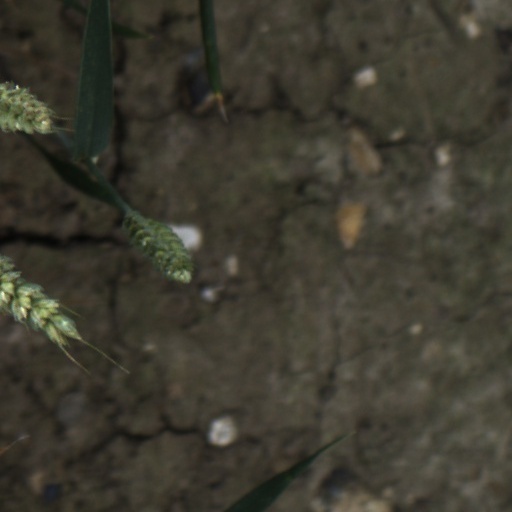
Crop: wheat